Triboelectric effect

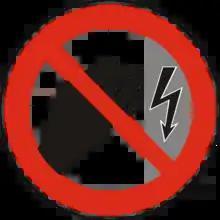
Static electricity hazard sign (ISO 7010)

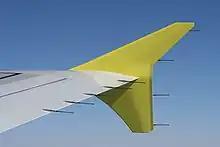
Static wicks on a Winglet Airbus A319-132

While the simple case of stroking a cat is familiar to many, there are other areas in modern technological civilization where triboelectricity is exploited or is a concern: